Rabia sign

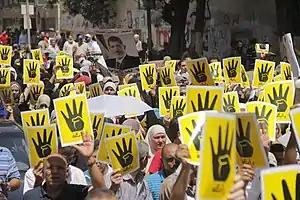
Rabia sign in a protest march, August 23, 2013.

After the sit-ins dispersal, the Rabaa sign emerged widely in social media and protest marches in Egypt. Various reports place its origin in Turkey, not Egypt, and later performed by the Turkish president Recep Tayyip Erdoğan But the sign stemmed from the "Rabaa Al-Adawiya" Mosque, located in Cairo, Nasr City. Rabaa (رابعة) is the Arabic word for "the 4th" which is believed to have influenced the 4 fingered raising gesture. The Rabaa Al-Adawiya Mosque and its surrounding streets, is where the Muslim Brotherhood members were protesting against the removal of the then Egyptian President Morsi, before they were violently removed by the Egyptian military.